Norman Thomas

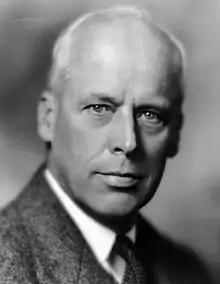
Thomas in 1937

Norman Mattoon Thomas (November 20, 1884 – December 19, 1968) was an American Presbyterian minister, political activist, and perennial candidate for president. He achieved fame as a socialist and pacifist, and was the Socialist Party of America's candidate for president in six consecutive elections between 1928 and 1948.